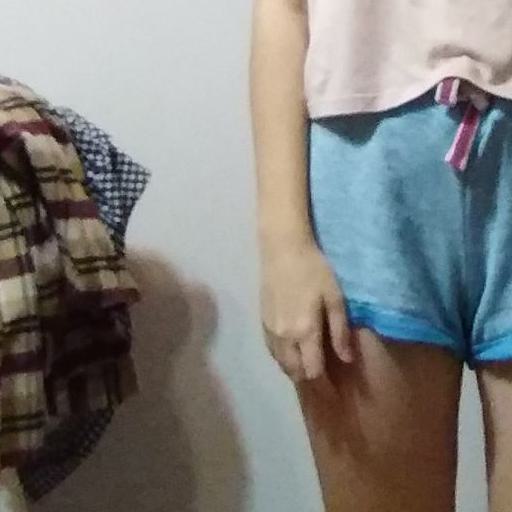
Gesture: no_gesture